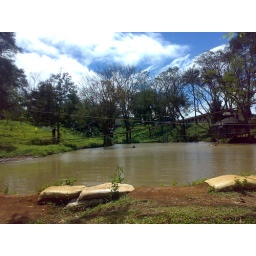
in a military camp, tall trees, clear sky, murky water beneath the rope.....